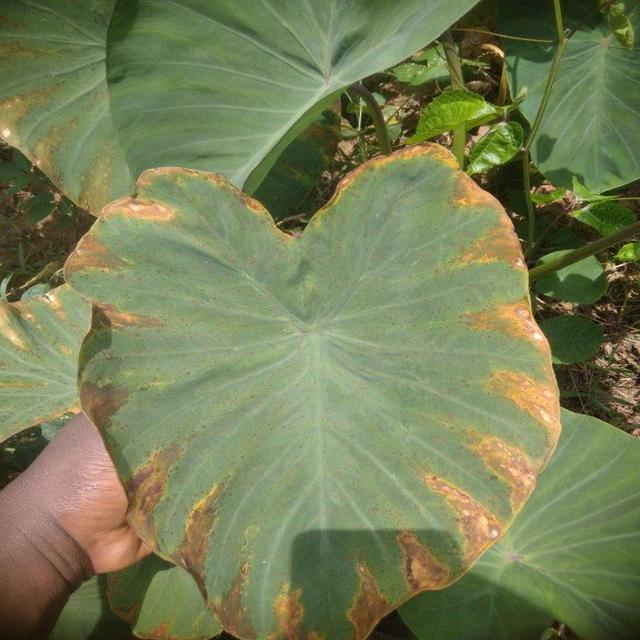
Label: Mid_Blight